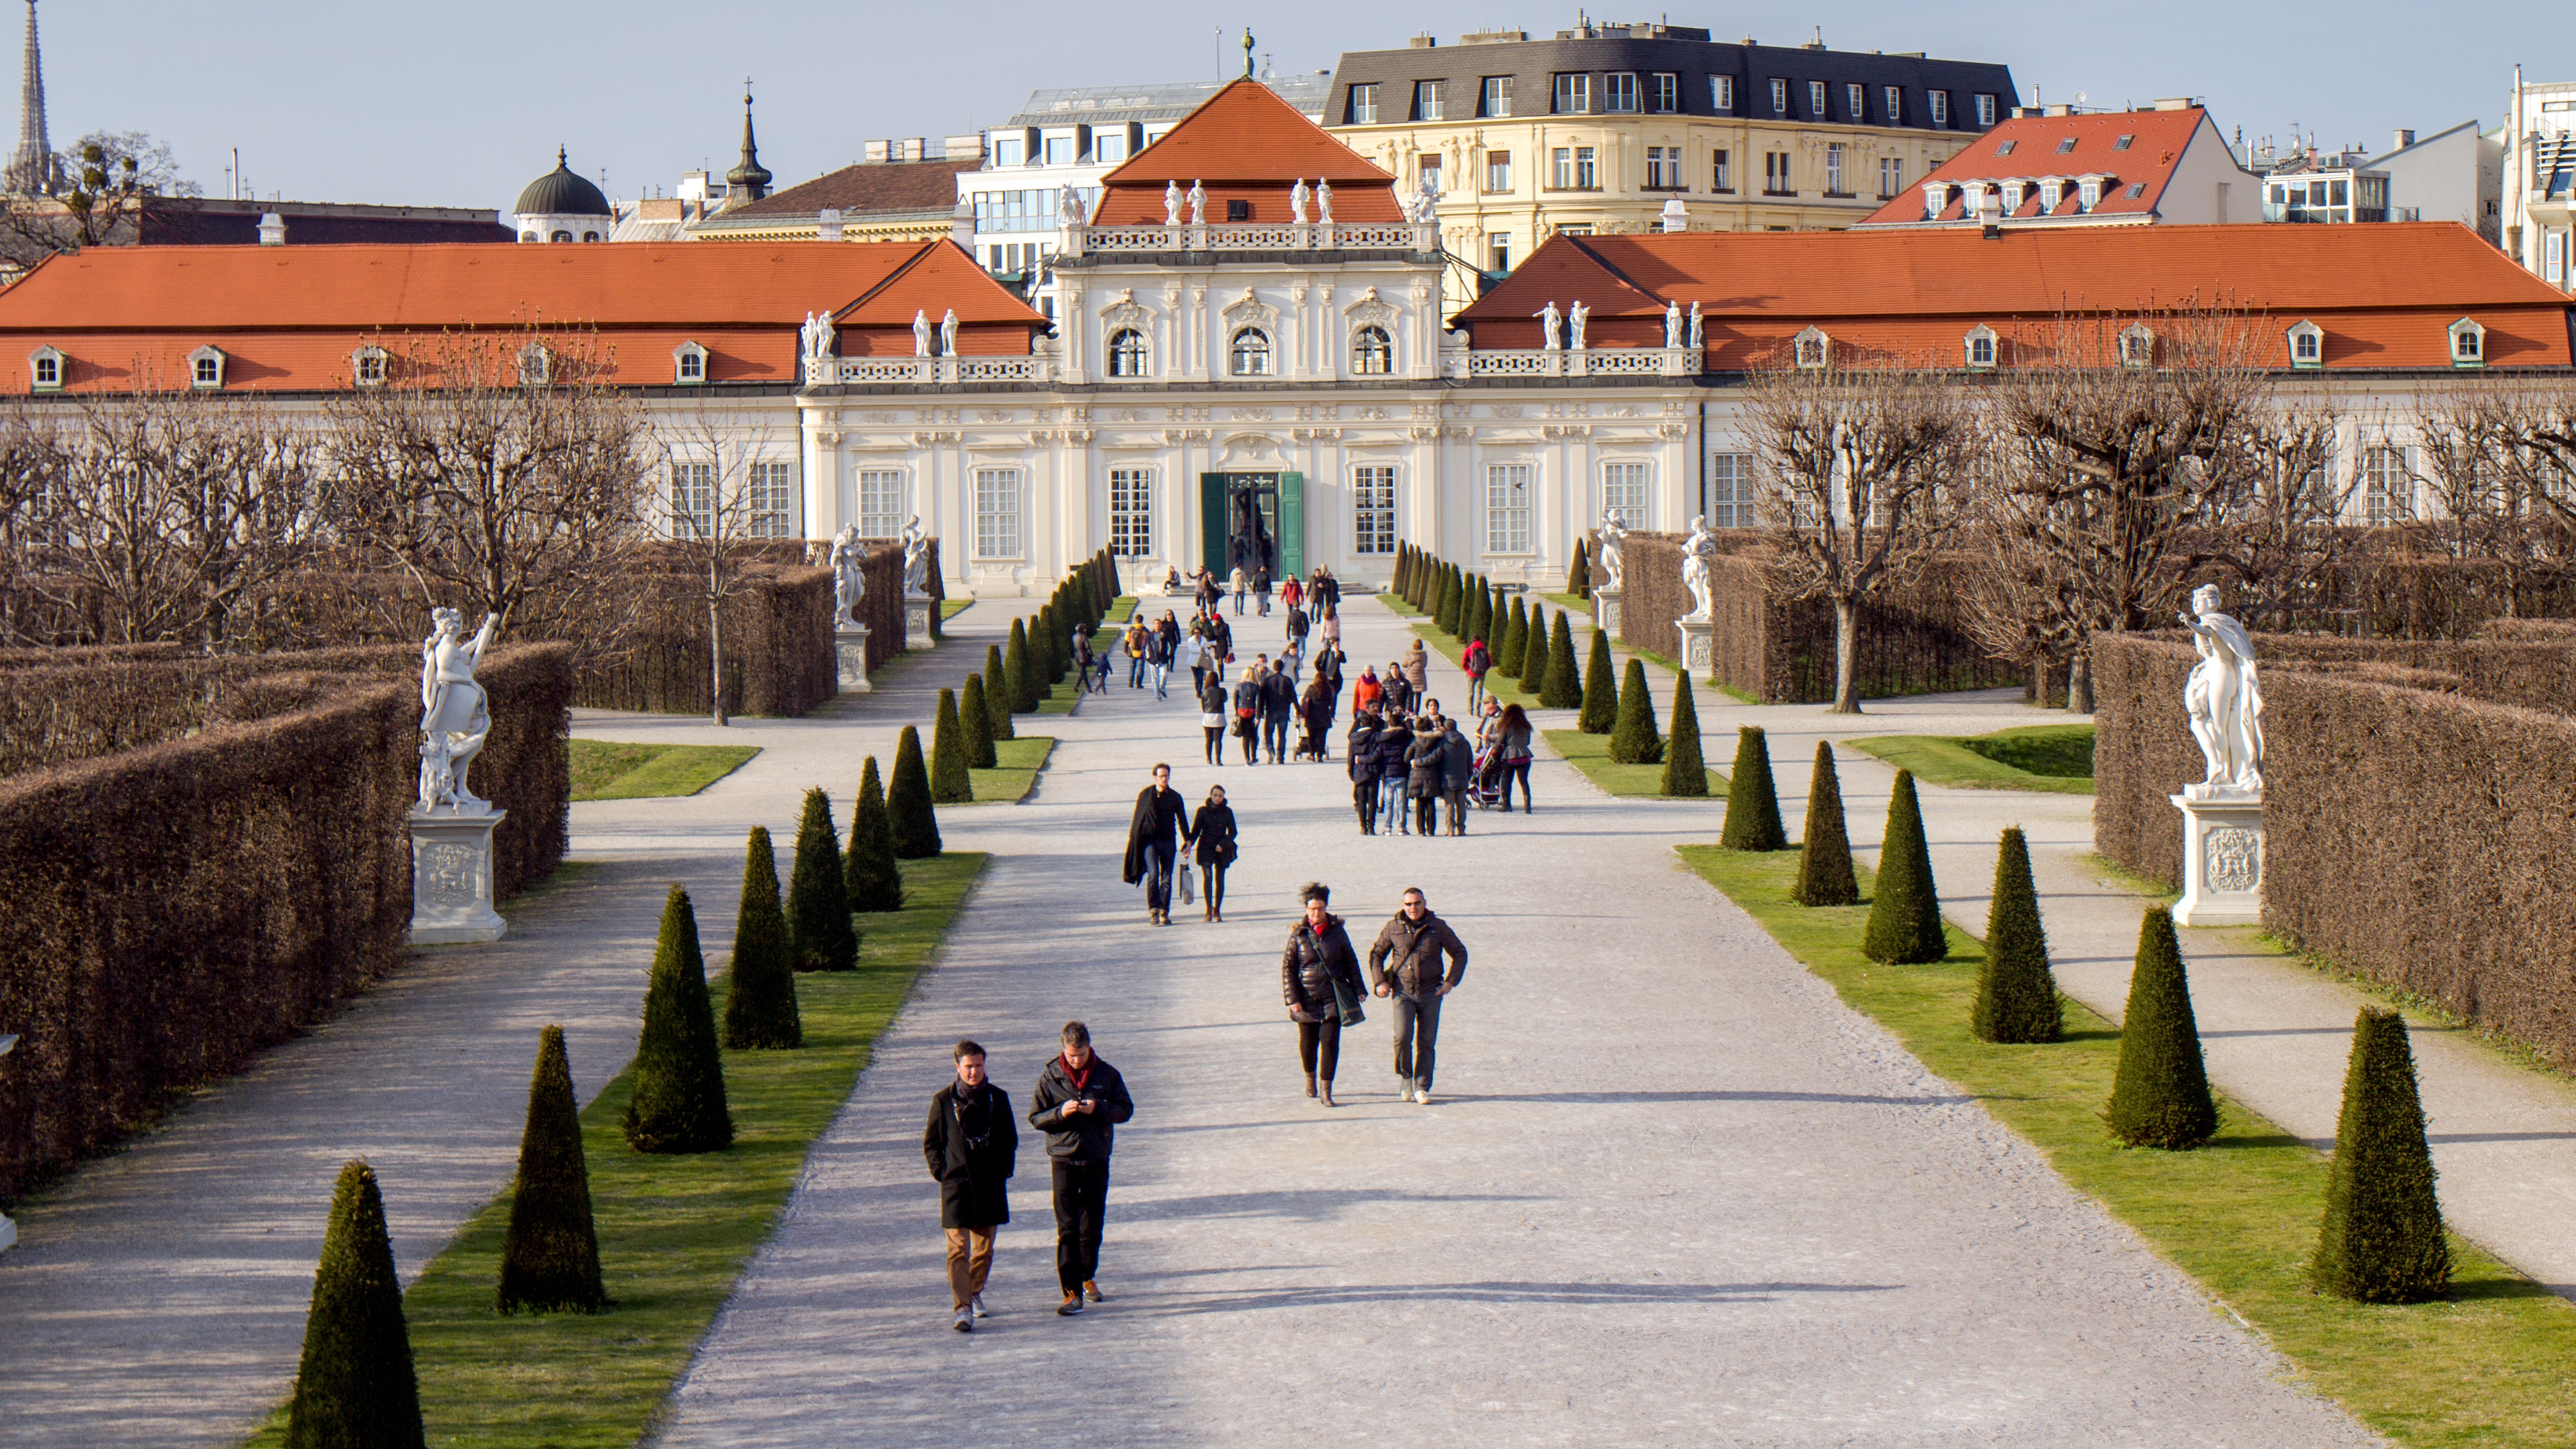
town, building, chateau, palace, canal, walkway, downtown, plaza, castle, landmark, tourism, old building, waterway, vienna, town square, belvedere, baroque, lower belvedere